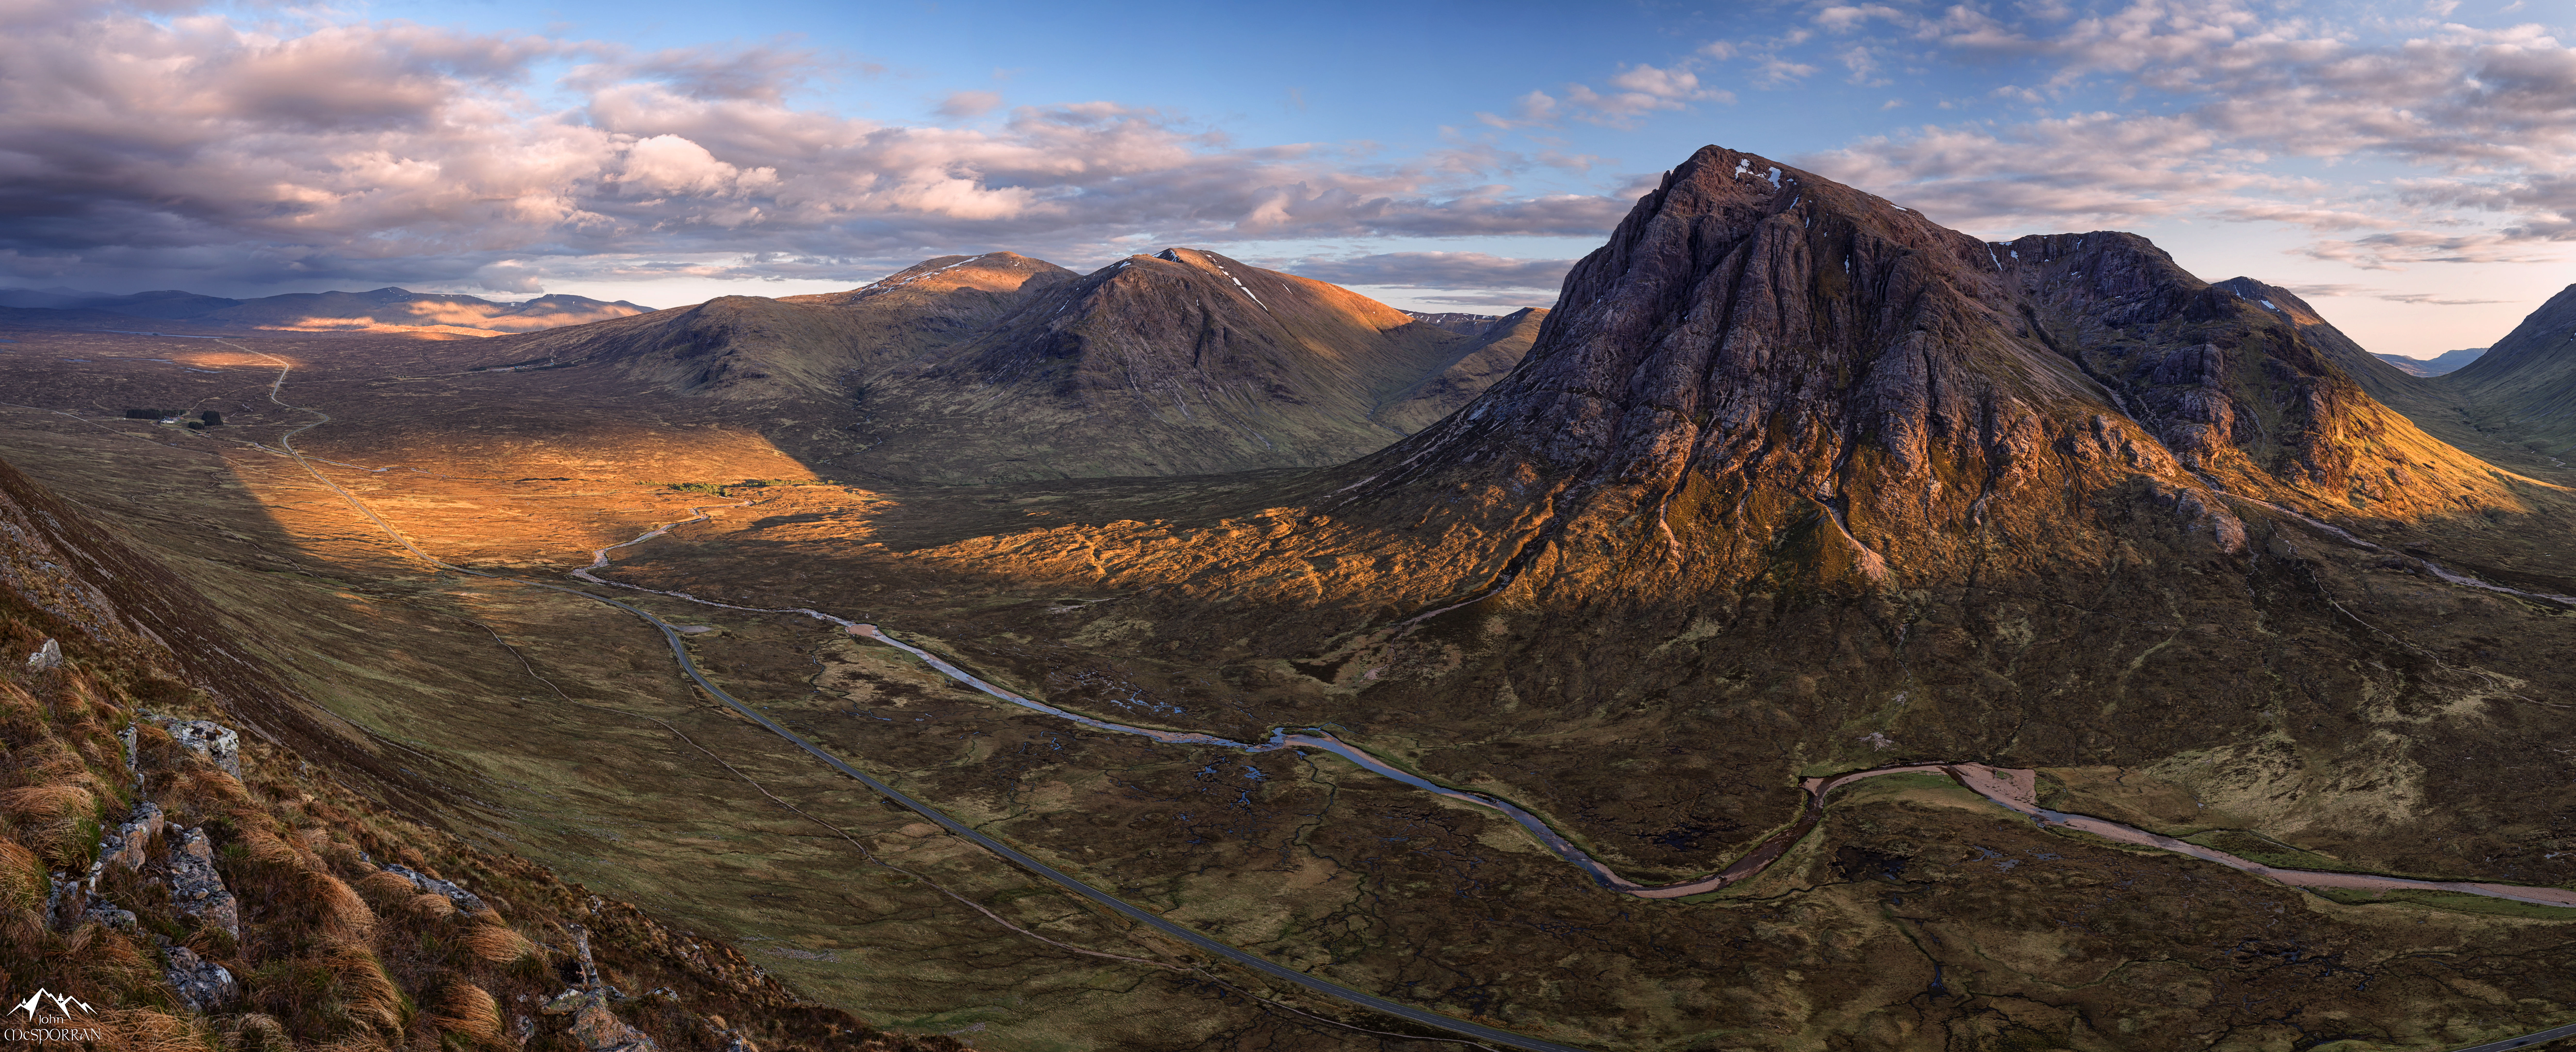
landscape, nature, wilderness, mountain, valley, mountain range, panorama, national park, ridge, cool image, geology, plateau, canon6d, scotland, f4l, fell, i, glencoe, highlands, buachailleetivemor, westhighlands, beinnachrulaiste, sronnacreise, ef1635mm, landform, geographical feature, mountainous landforms